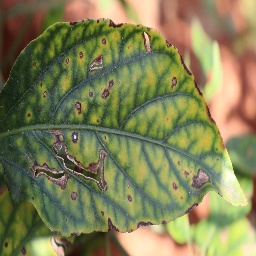
Label: cercospora